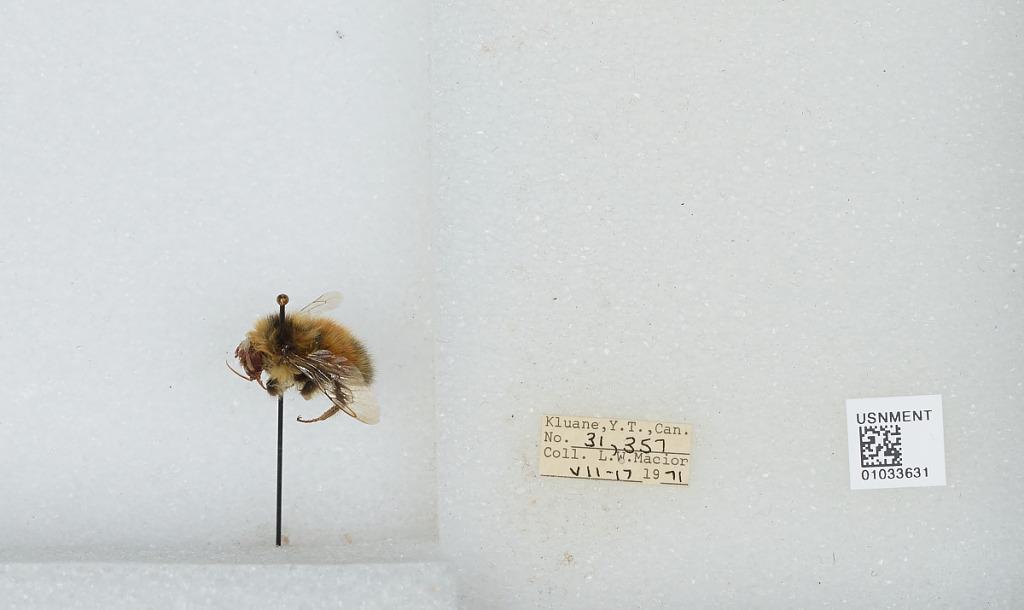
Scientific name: Bombus (Pyrobombus) sylvicola Kirby
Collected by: L. Macior
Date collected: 1971-7-17
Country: Canada
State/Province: Yukon Territory
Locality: Kluane
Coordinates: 60.75, -139.5